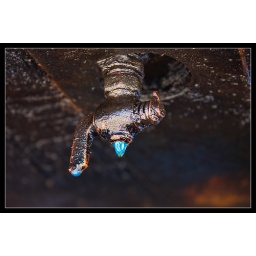
This was taken on 3/6/10 in Paducah Ky. This was underneath a rail road machine used to lift rail road ties.